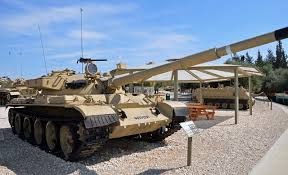
Label: Tank